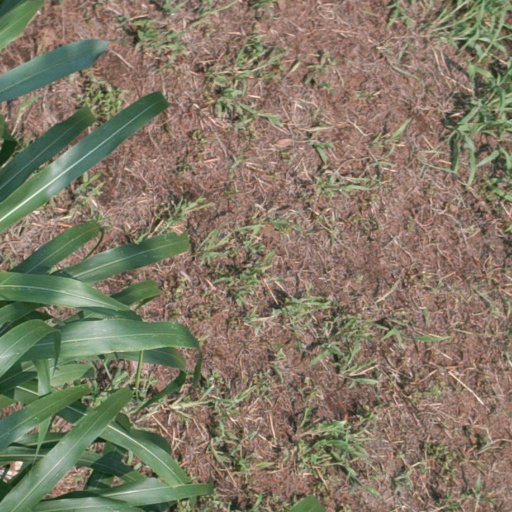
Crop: sorghum